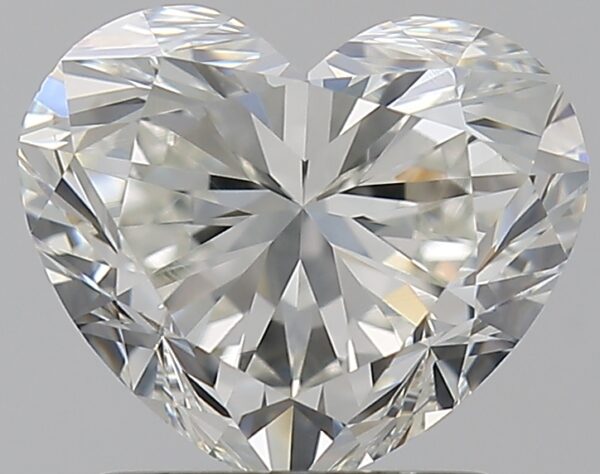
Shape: heart
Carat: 1.5
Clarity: VS1
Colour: I
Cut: EX
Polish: EX
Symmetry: EX
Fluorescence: N
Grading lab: GIA
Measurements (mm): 6.57 x 7.76 x 4.7